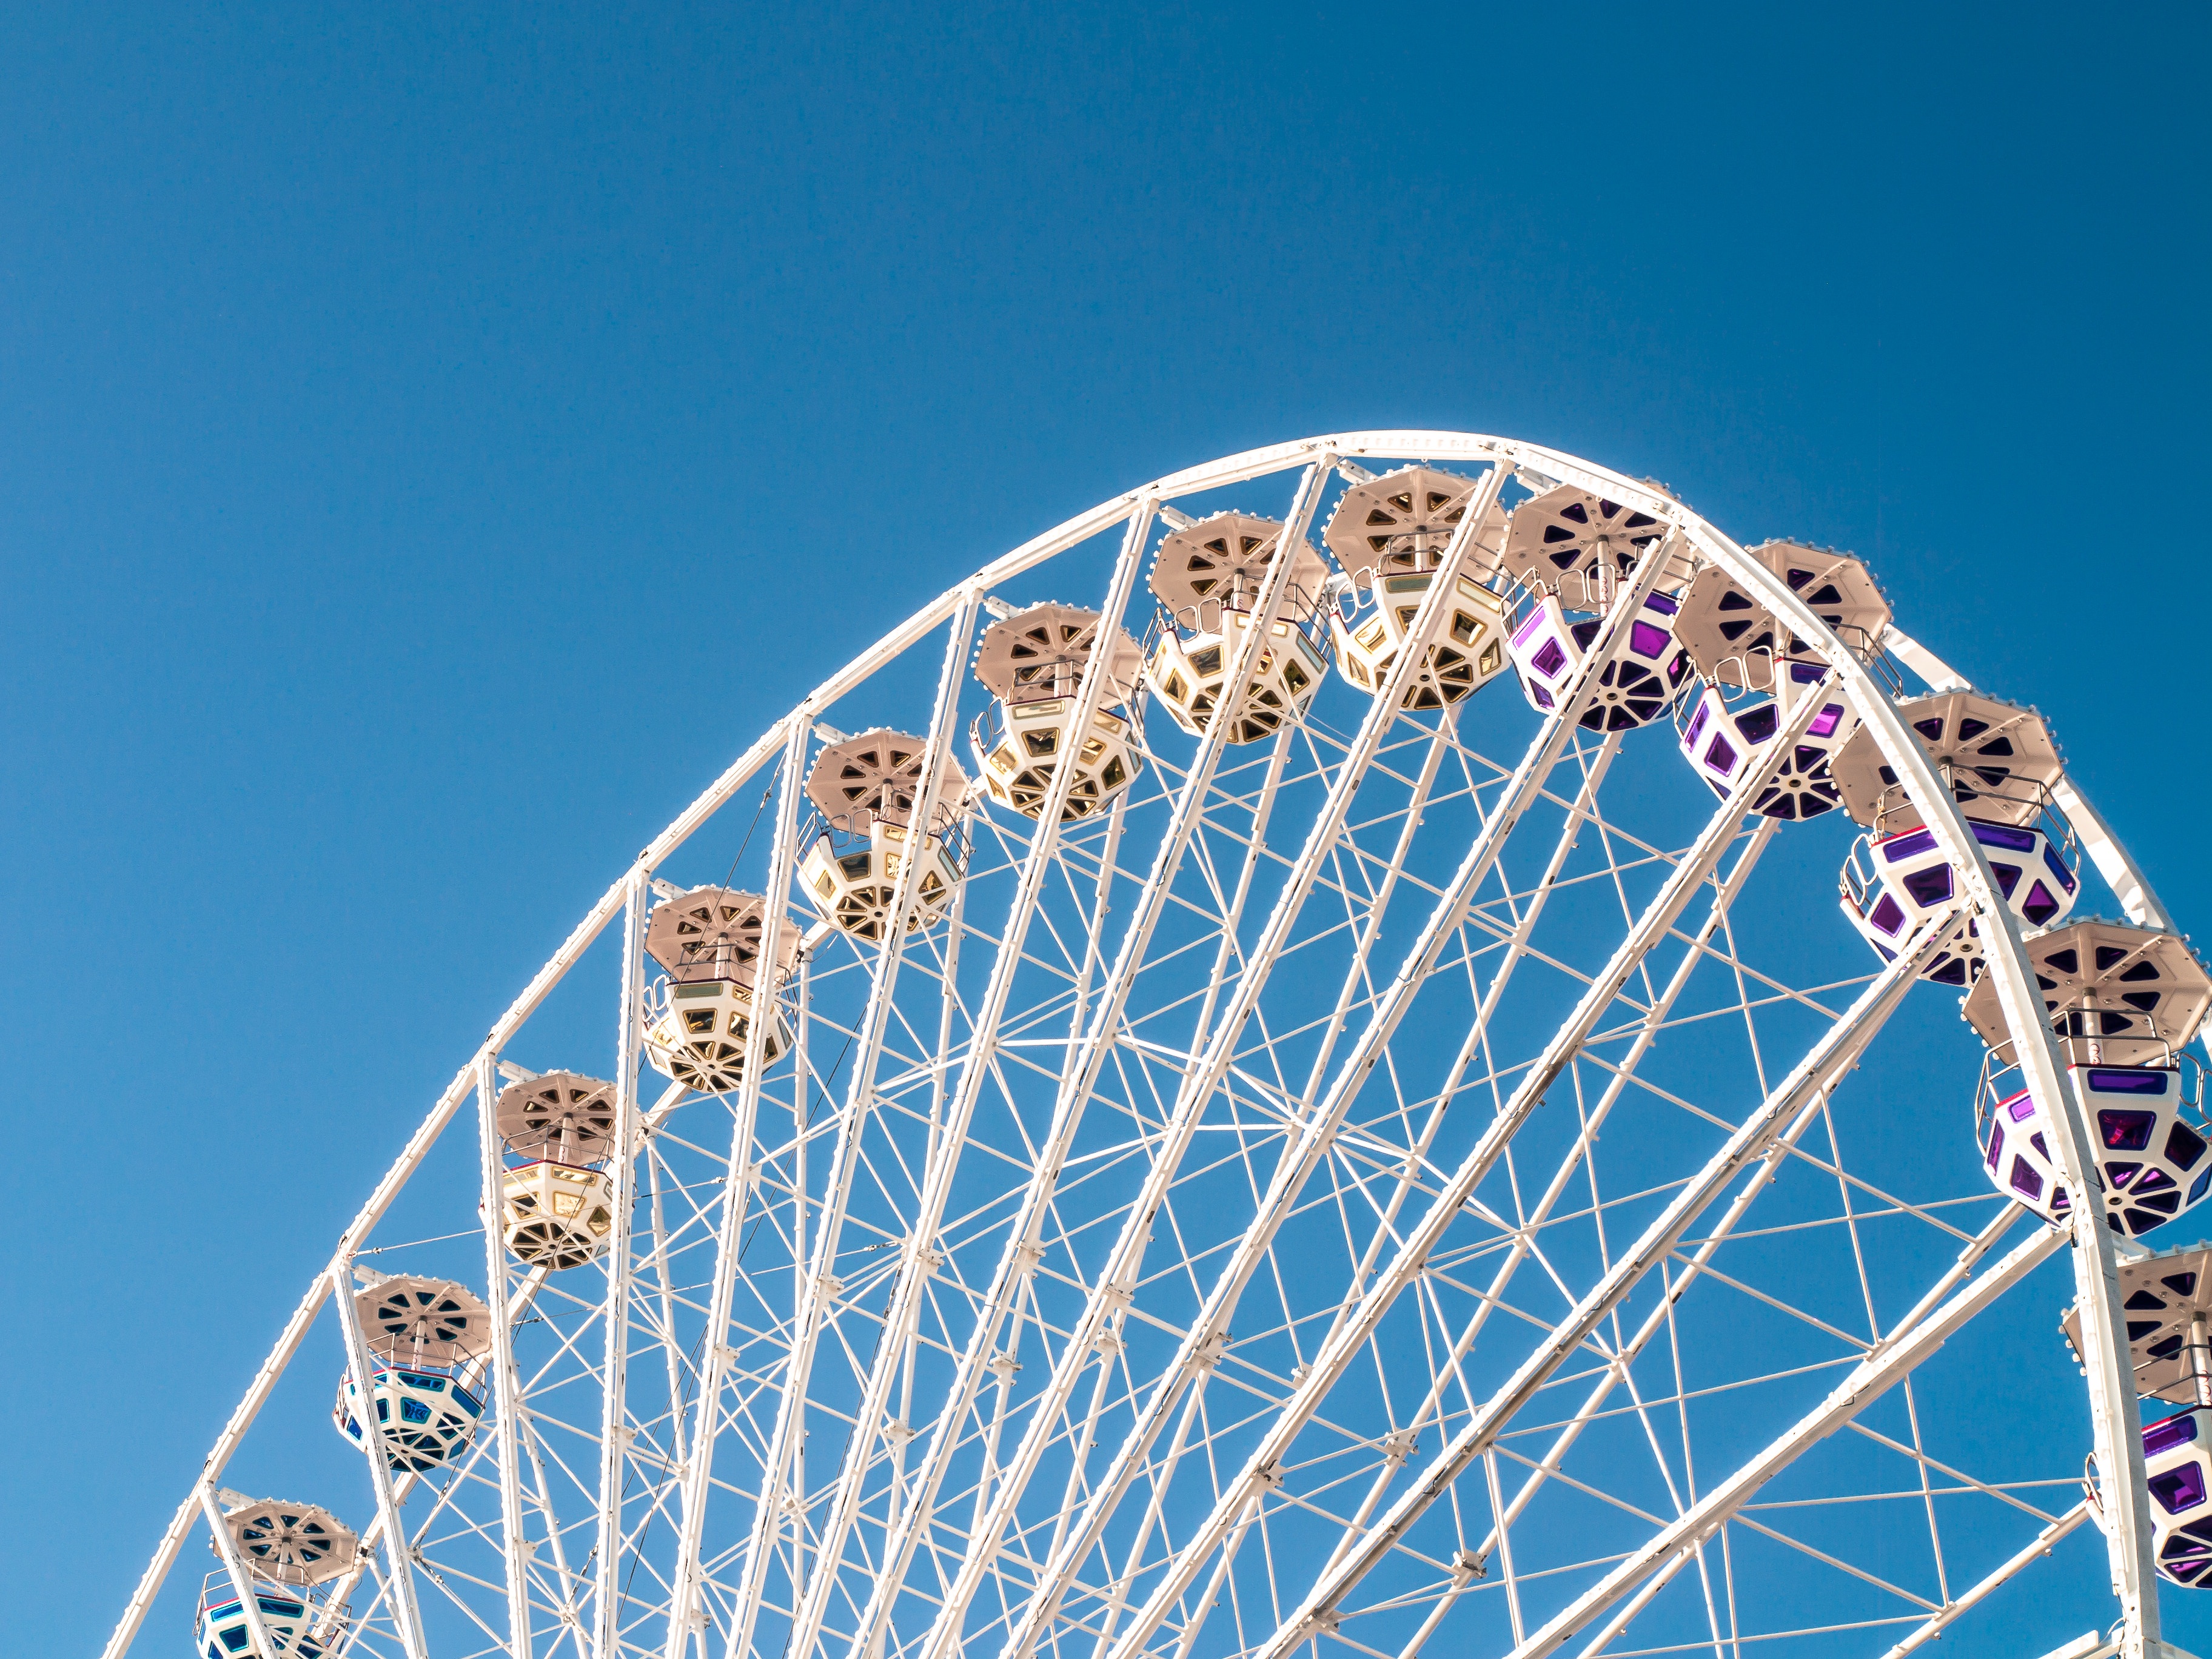
recreation, ferris wheel, carnival, amusement park, park, roller coaster, tourist attraction, amusement ride, outdoor recreation